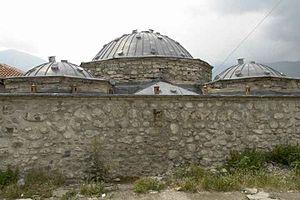
Pejë en albanais et Peć en serbe latin est une ville et une commune/municipalité du Kosovo. Elle fait partie du district de Pejë/Peć. En 2009, la population de la commune/municipalité était estimée par l'OSCE à 170 000 habitants. Selon le recensement kosovar de 2011, la ville intra muros compte 48 962 habitants et la commune/municipalité 96 450.